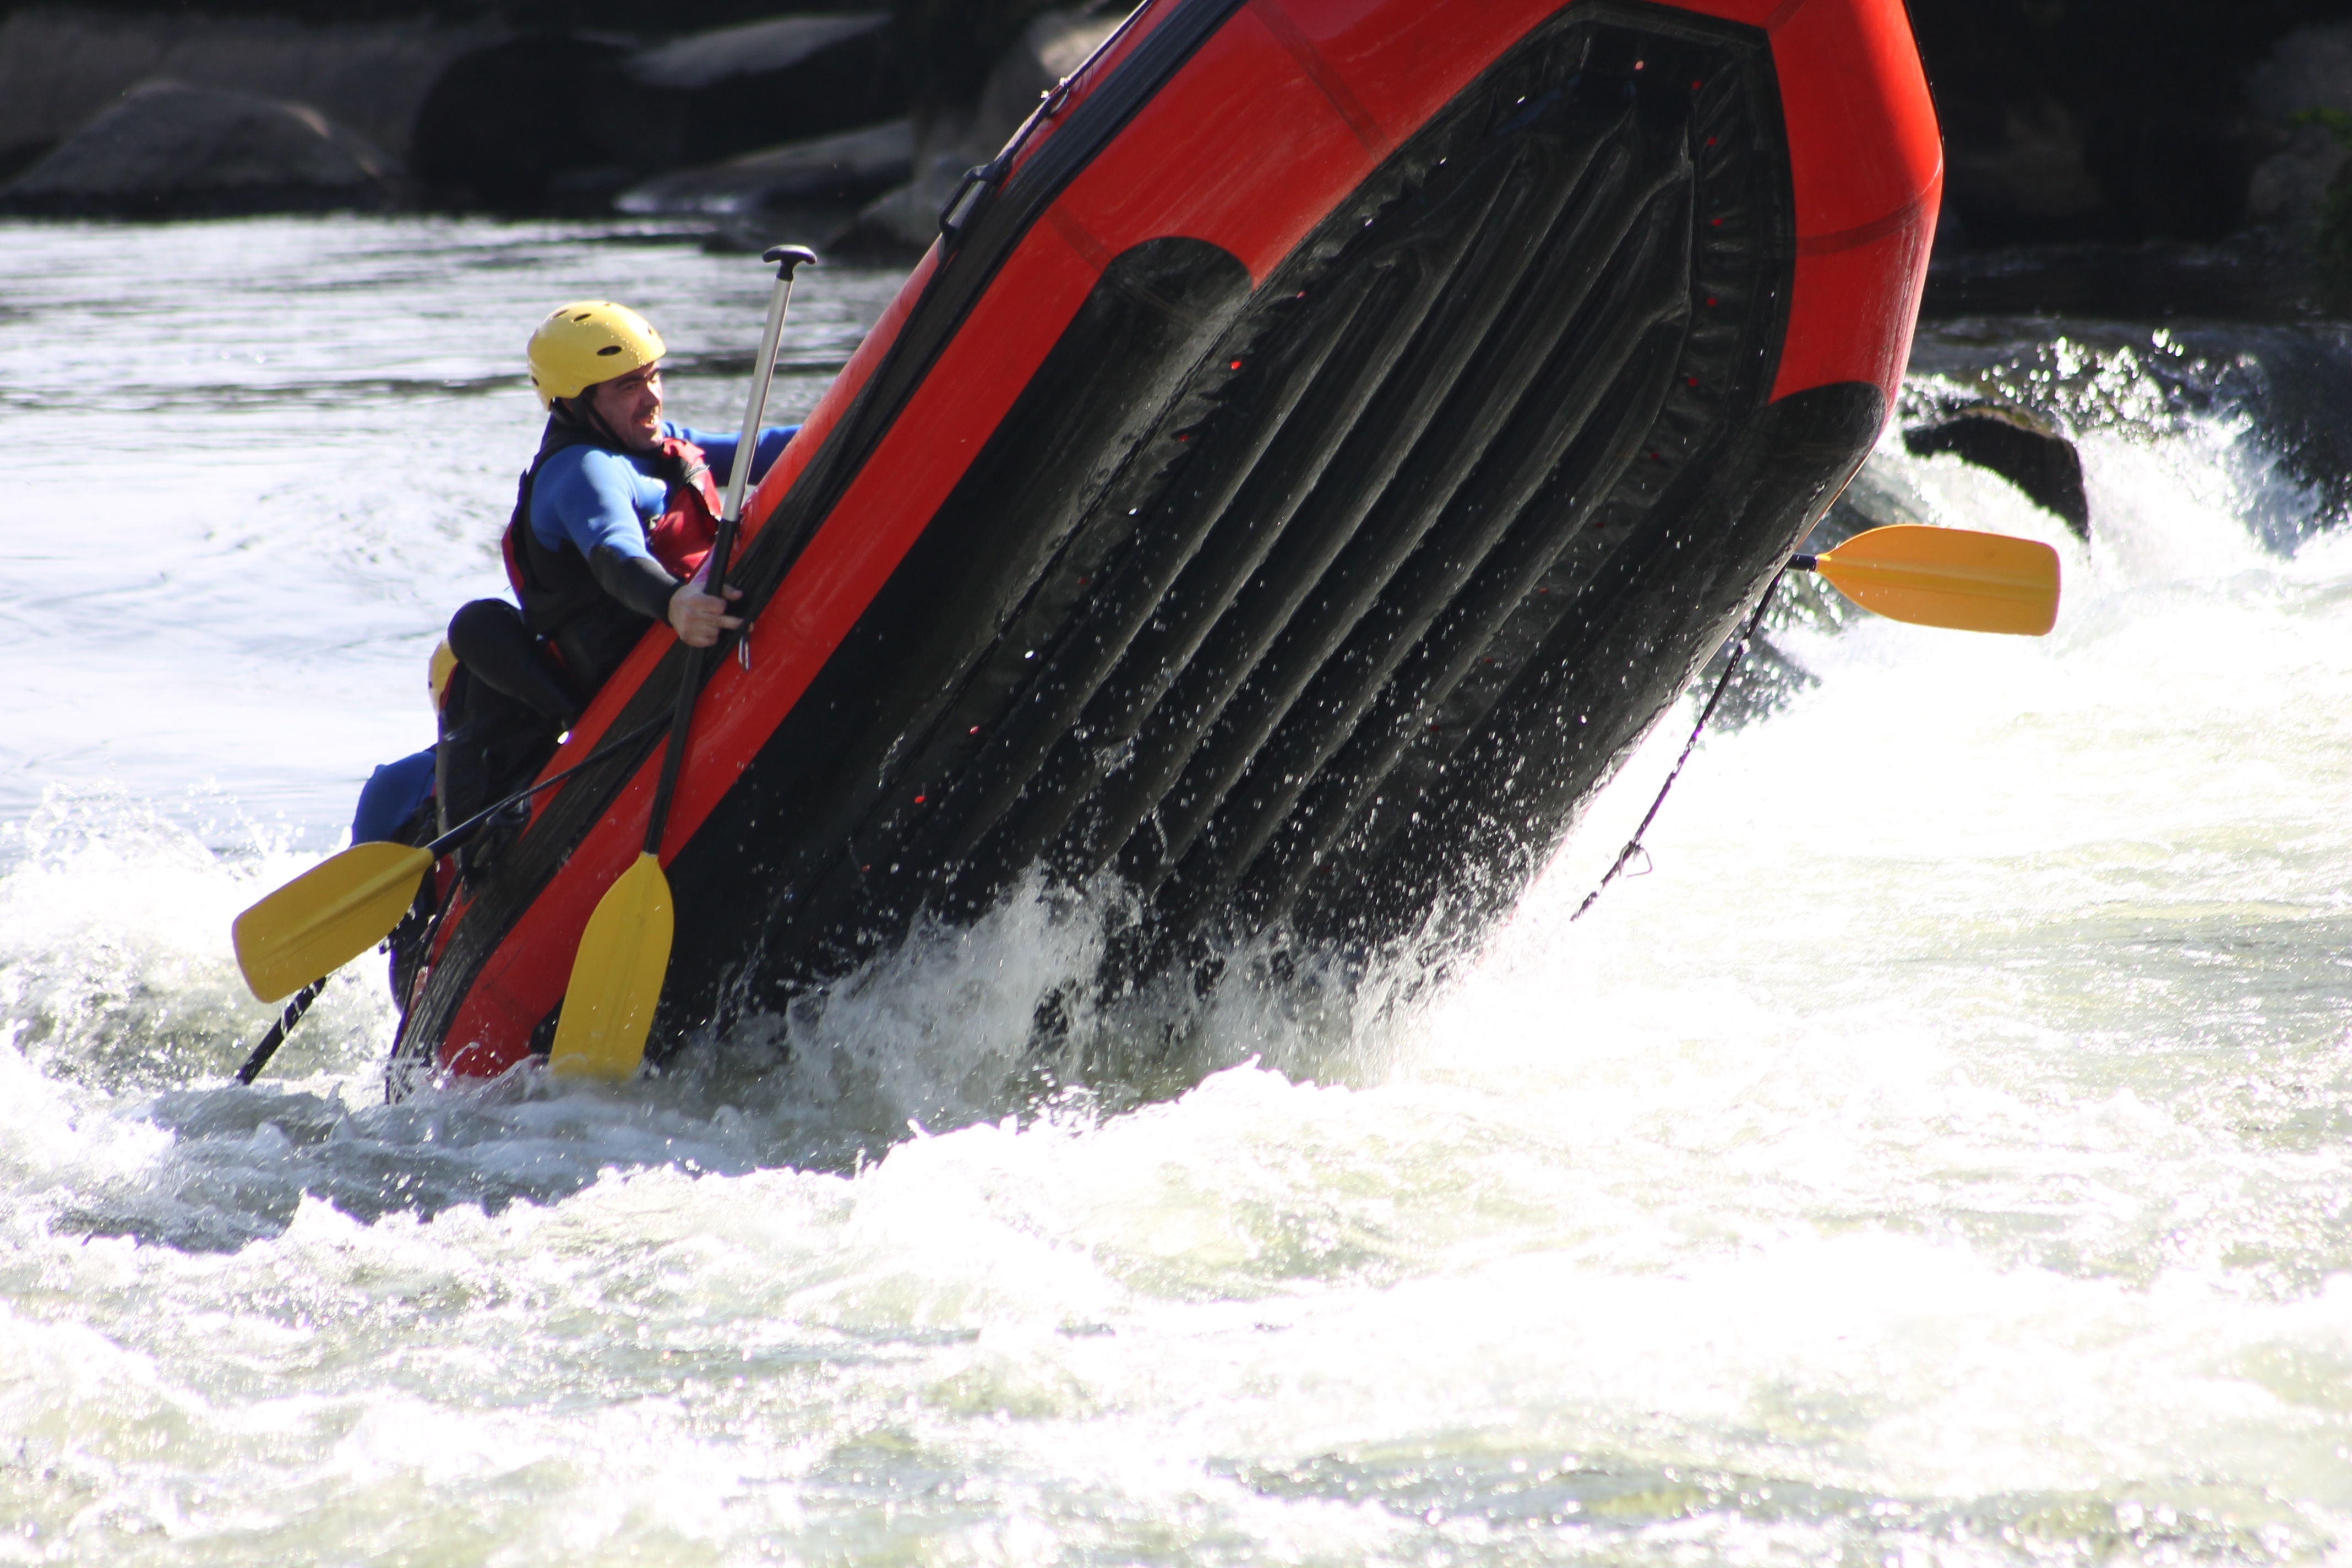
nature, sport, boat, adventure, river, recreation, vehicle, rapid, extreme sport, sports, boating, fast, watercraft, rowing, risk, vest, canoeing, water sport, rafting, outdoor recreation